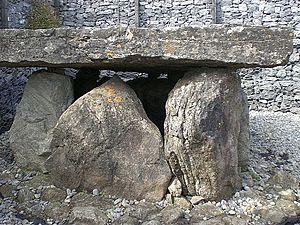
Cette liste non exhaustive recense les principaux sites mégalithiques du comté de Sligo.